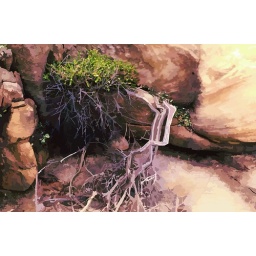
If memory serves correctly this is a plant in the rocks of Utah.